UTA Tennis Center

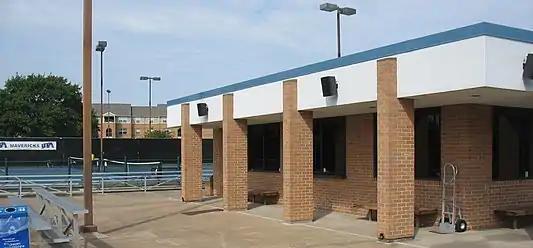
The UTA Tennis Center's pro shop

In the middle of the UTA Tennis Center sits the pro shop, which also contain the spectator amenities. Directly in front of the pro shop are six courts, while two sit on each side of the pro shop, for a total of ten hard courts. The facility has a seating capacity of 150 spectators, composed primarily of aluminum bleachers spread throughout the venue. Lighting allows for matches to be played at night. A chain link fence with mesh netting surround to entire venue.